List of UConn Huskies bowl games

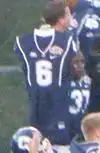
Jersey of Jasper Howard held aloft

Connecticut was selected as a participant in the 2010 PapaJohns.com Bowl following a tumultuous 7–5 regular season, marked by the loss of five games by a total of fifteen points between them, a double-overtime victory at Notre Dame, and the murder of cornerback Jasper Howard. Facing the Huskies were the South Carolina Gamecocks with the same regular season record of 7–5, highlighted by wins over then-No. 4 Mississippi and then-No. 15 Clemson. This game would be the first time UConn would face a Southeastern Conference opponent in a bowl game.